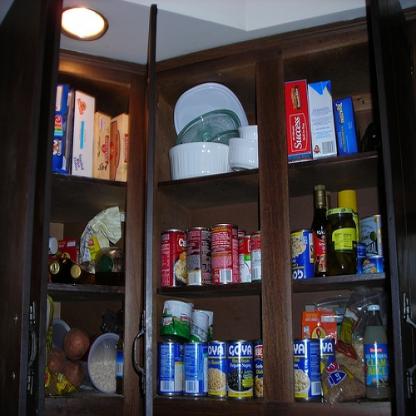
Scene: Indoor